John Cameron (Alberta politician)

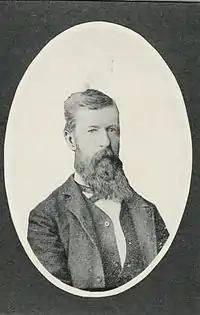
John Cameron during his time as a school board trustee

Cameron moved from Winnipeg to Edmonton in 1881 by ox-cart, travelling through Carlton and Battleford, bringing with him of freight on a journey that took three months. Once in Edmonton, he used this freight as the initial inventory of a store, the A. McDonald Company, where he entered into a partnership. In 1891, he would purchase the store from its original owner, A. McDonald. He moved into a new building in 1893, designed by architect William S. Edmiston and constructed by contractor Kenneth McLeod. The building, located on Jasper Avenue, included a cellar, main floor for merchandise and storage, and an upper storey, heated in its entirety by a furnace. He would operate until 1896. After the sale of the store, he entered into the real estate and coal business. In 1914, Cameron was serving as managing director and treasurer of Gainford Colleries Ltd. and as chairman of the provisional directors of the Canada Northwest Loan and Mortgage Company.